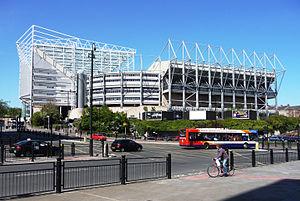
St James' Park est un stade de football situé à Newcastle upon Tyne en Angleterre. C'est l'enceinte du club de Newcastle United Football Club. Sa capacité est de 52 401 places.